Paper cartridge

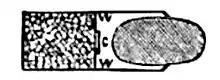
An 1872 diagram of a Prussian needle gun cartridge

The concept of a fully self-contained paper cartridge for a breech loader was patented in 1808, only a year after the invention of the percussion cap. One of the earliest breechloading firearms that was widely adopted was the Dreyse needle gun, patented in 1839, which was used by the Prussian army. The needle gun used a unitary cartridge, containing bullet, powder, and primer in a paper wrapper. The primer was located at the base of the bullet, and the firing pin, or "needle", penetrated the back of the case, went through the powder, and struck the primer to ignite it.